Roy Villa

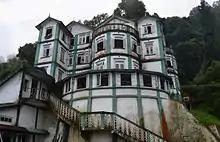
Roy Villa before Restoration

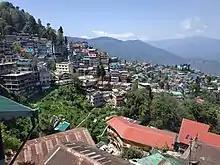
Darjeeling view from Roy Villa

This European castle-like structure is around 115 years old and is named after its original owner, Dwarakanath Roy. He was the brother of Mr. P. K. Roy, the first ever Principal of the Presidency College. Famous scientist & botanist Acharya Jagadish Chandra Bose rented this premises from his friend, Dwarakanath Roy due to its weather and ambience in summer. Later, when Sister Nivedita’s health was deteriorating, he & Lady Abala Bose invited Sister Nivedita to stay in this house. Sister Nivedita liked this place due to the soothing weather and started to live discreetly with them. Apart from Mr. & Mrs. Bose, famous Doctor Nil Ratan Sarkar and scientist Basiswar Sen were also present in the Roy Villa when Sister Nivedita died in 1911.